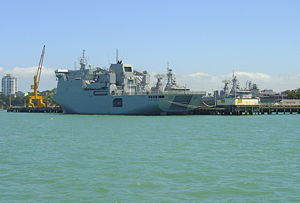
HMNZS Canterbury (L421) / Problemer / RIB & landgangsfartøjer
Langs kaj ved Devonport Naval Base, Auckland, november 2007, her ses en af skibets gummibådsrum 3 meter over vandlinien.
HMNZS Canterbury er et fleksibelt støtteskib i brug hos Royal New Zealand Navy. Skibet hejste kommando i juni 2007 og er det andet skib i New Zealands flåde til at bære dette navn, det første skib var en fregat af Leander-klassen. Skibet er desuden det første fleksible støtteskib i RNZN i stand til at medbringe og landsætte op til en bataljon soldater.